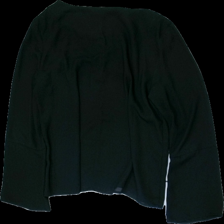
View: back
Type: Top
Category: Ladies
Brand: Gina Tricot
Colors: Black
Material: 100% poly
Cut: Regular
Size: 38
Season: All
Stains: Major
Price range: <50
Recommended usage: Export